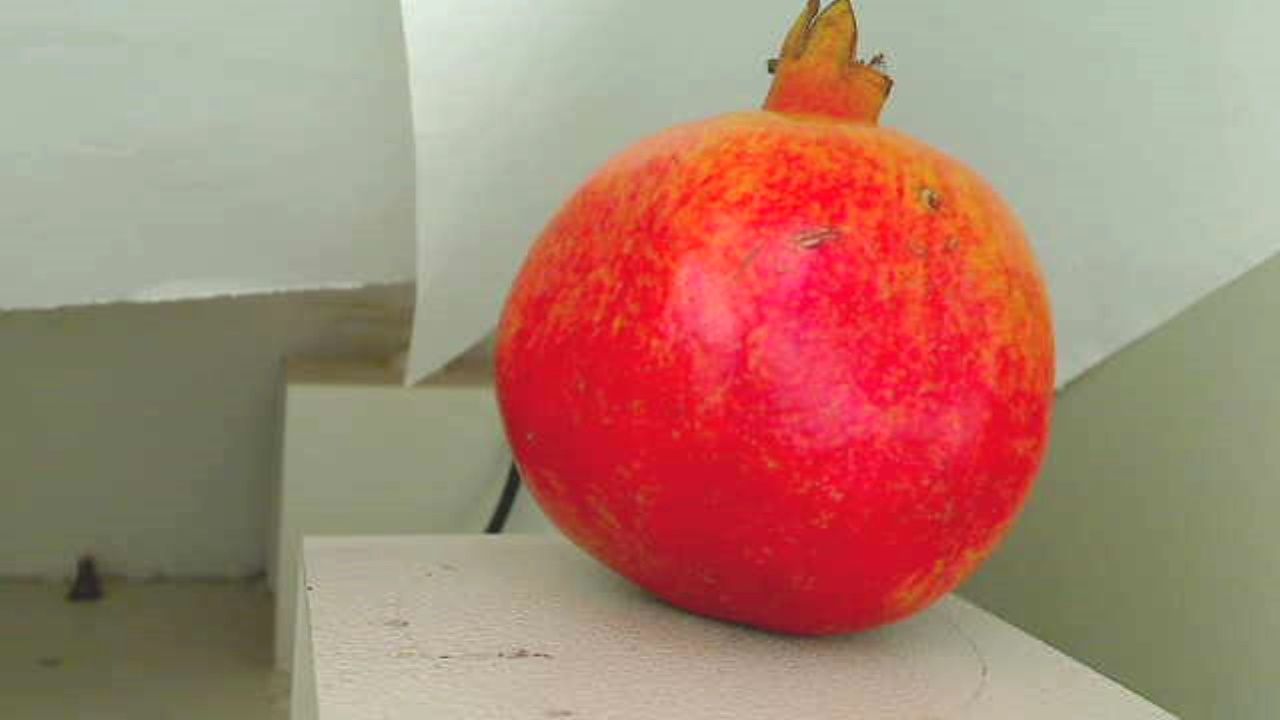
Grade: grade-2
Quality: quality-3